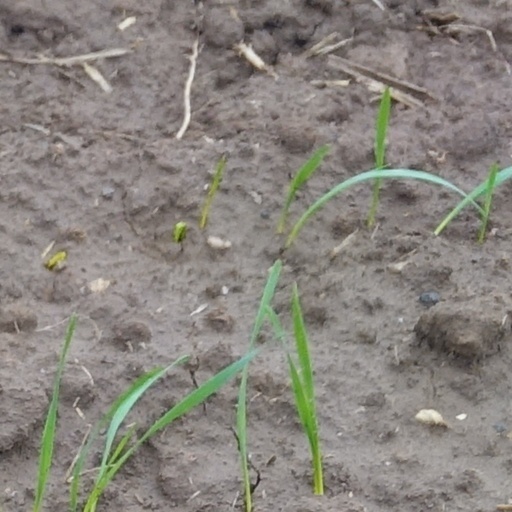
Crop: wheat